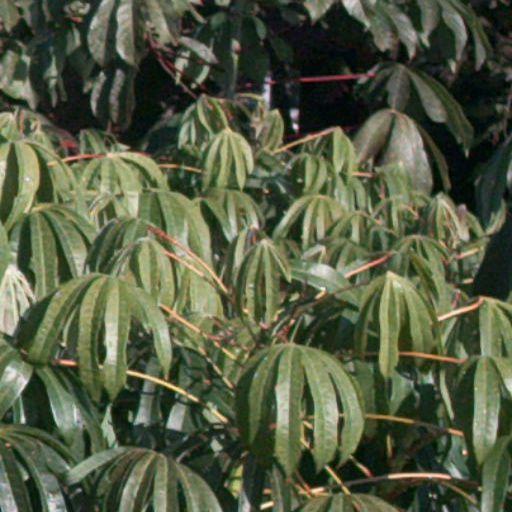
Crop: cassava